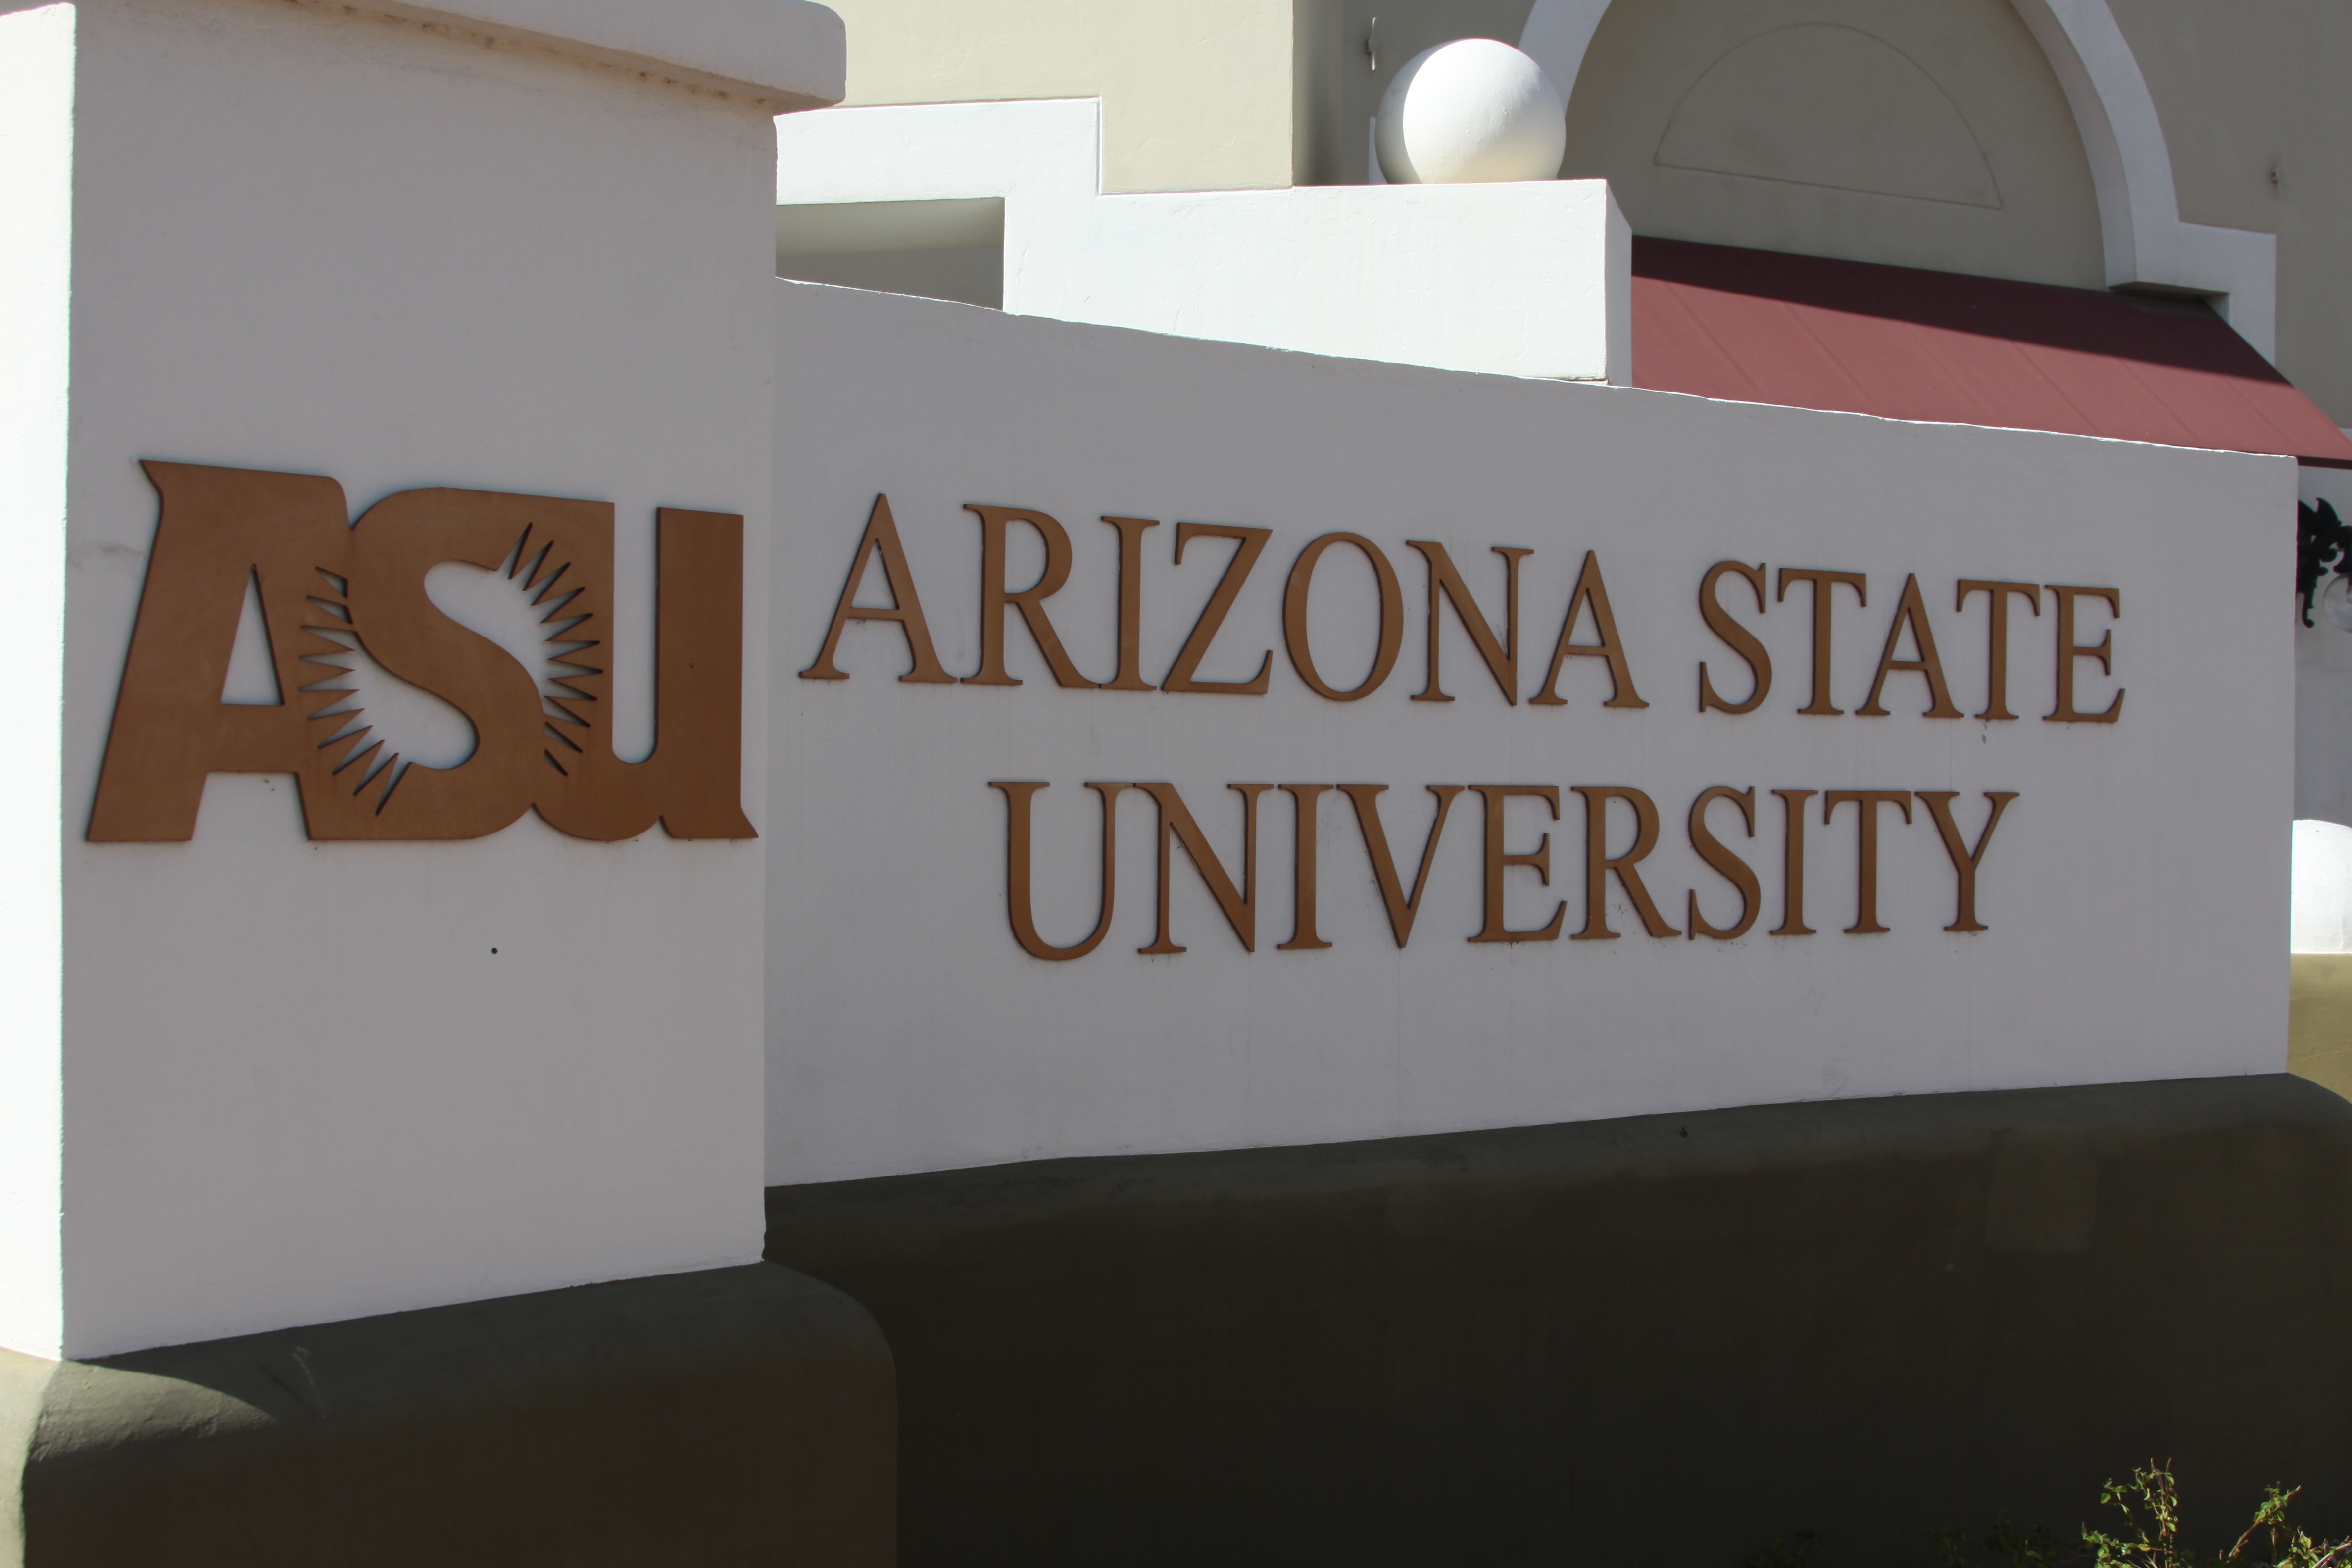
sign, banner, usa, signage, brand, design, university, college, arizona state university, asu